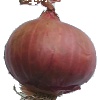
Label: Onion Red 1